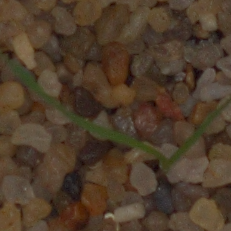
Label: loose_silkybent